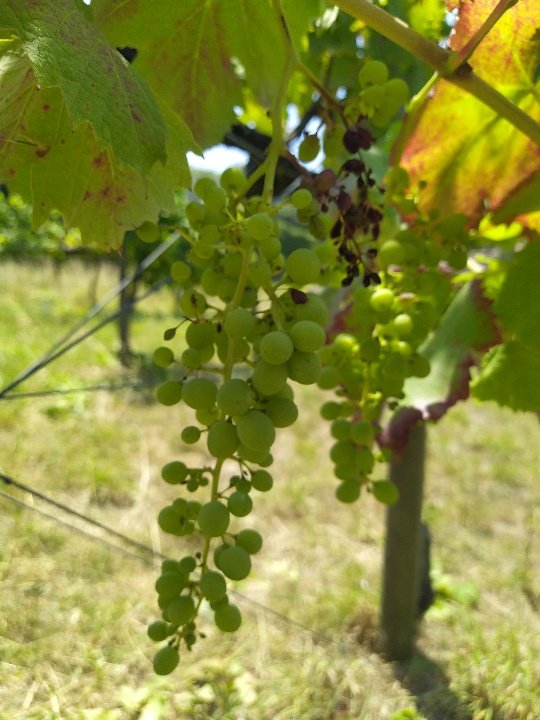
Berries visible: 103
Grape clusters: 1